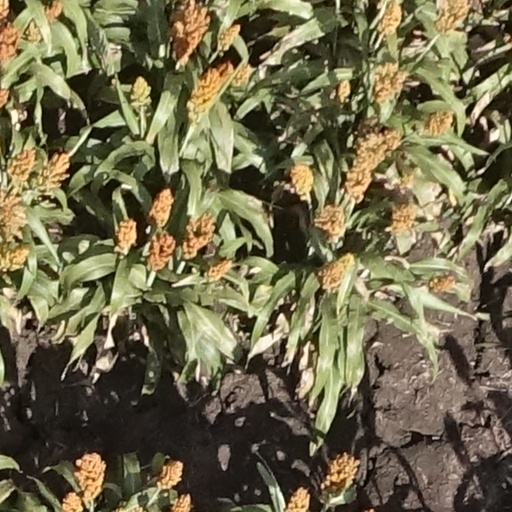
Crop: sorghum